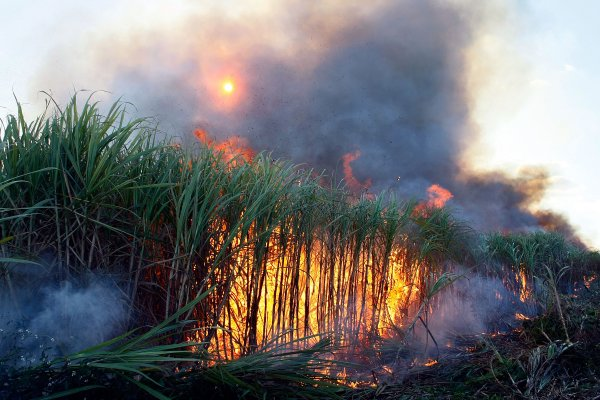
Fire: yes
Smoke: yes